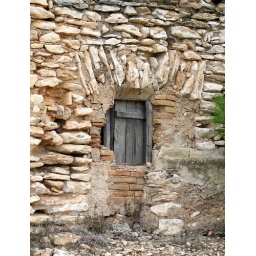
this window I am sure used to be a door in this abandoned farmhouse.